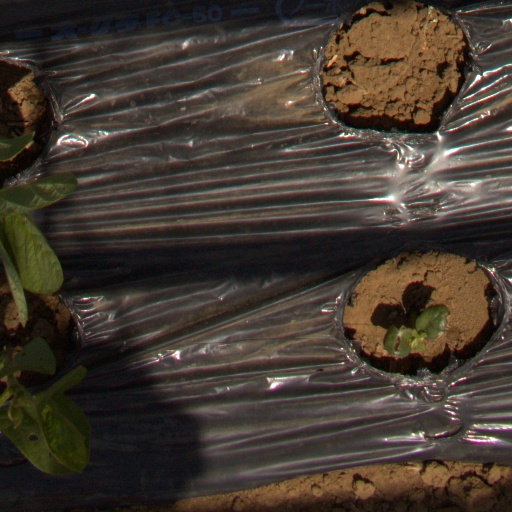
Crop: Jerusalem artichoke